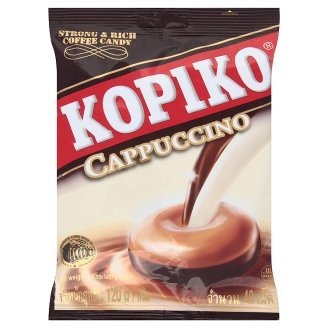
Item Name: Kopiko Cappuccino Flavor Candy 40 Pcs Bag 120g(4.23 Oz.)
Value: 4.23
Unit: Ounce

Price: 7.41